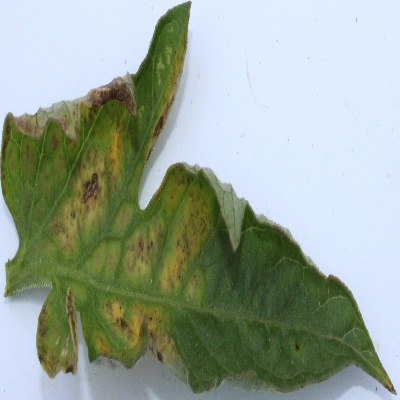
Crop: Tomato
Condition: verticulium wilt